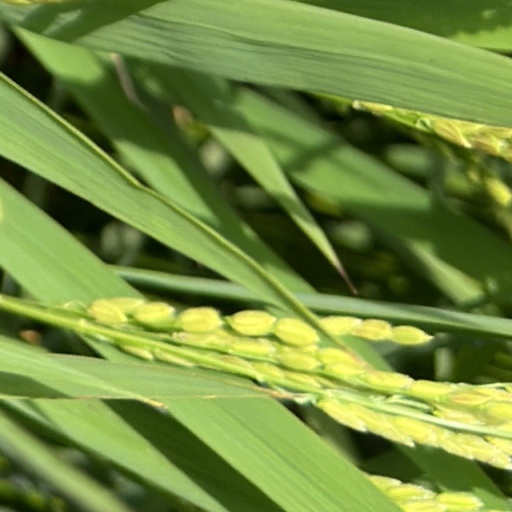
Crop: rice